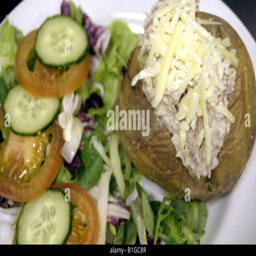
a close up of a potato with tuna & cheese